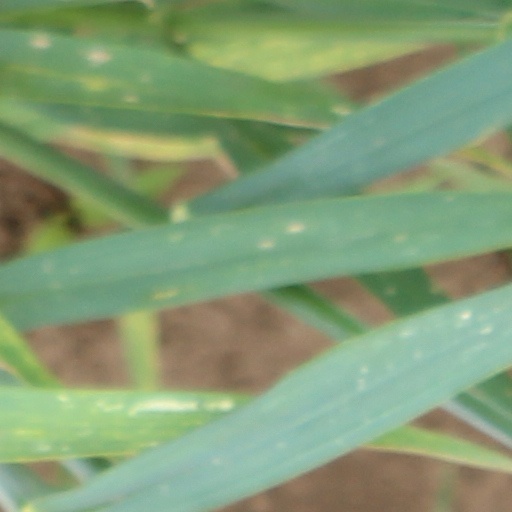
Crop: wheat